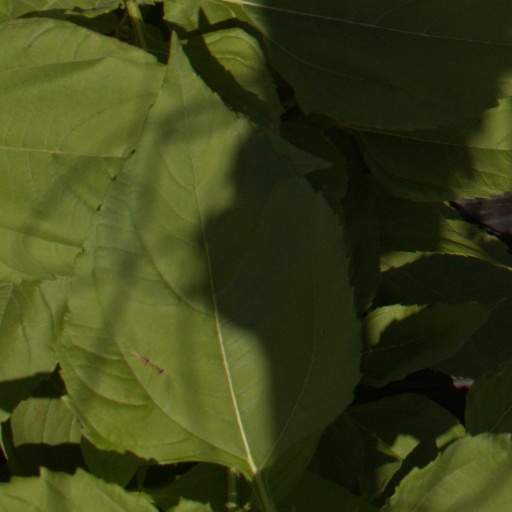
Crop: Jerusalem artichoke